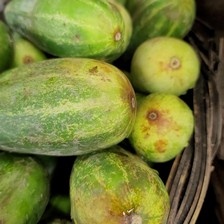
Label: cucumber